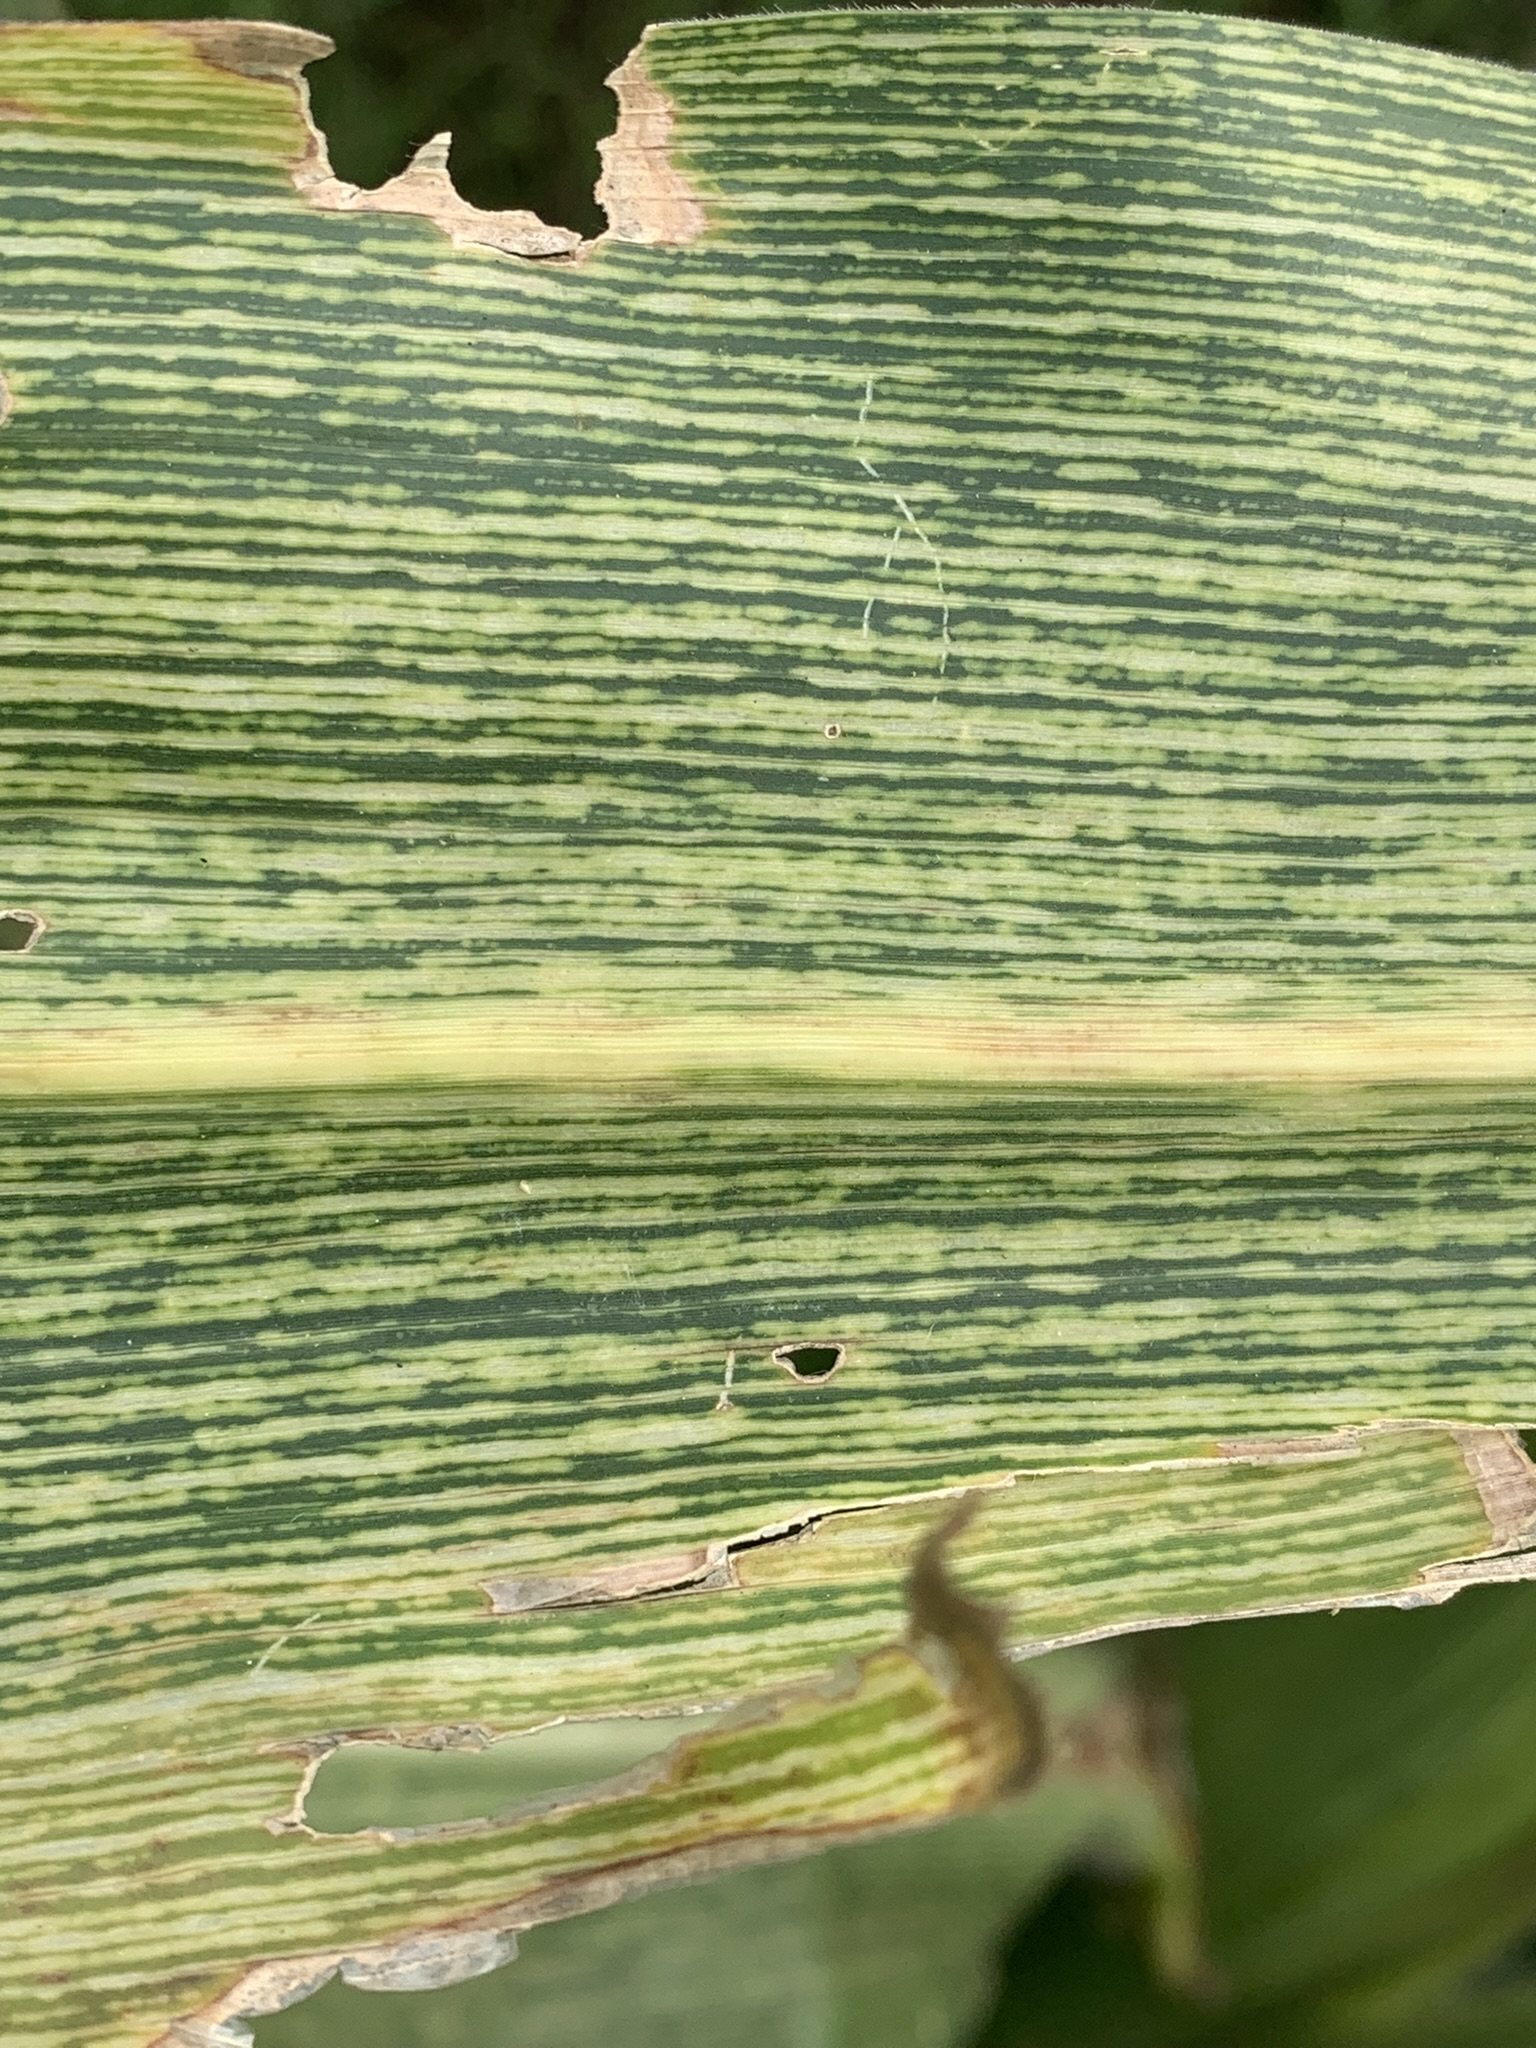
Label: MSV